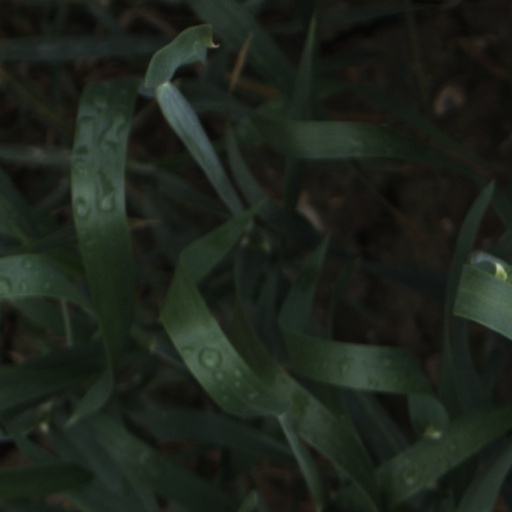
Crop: wheat